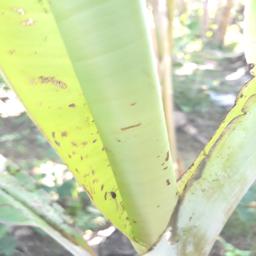
Label: BANANA APHIDS